Waterstones

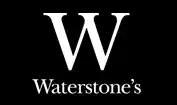
Waterstones logo until 2010

Following an attempt by Tim Waterstone in 1997 to buy the entire WHSmith group, WHSmith sold the Waterstones chain for £300 million to HMV Media plc (now HMV Group)—a joint venture between EMI, Advent International and Tim Waterstone. This included high-street brands HMV and rival Dillons, creating an international entertainment retailer. Waterstone was appointed chairman of the group but stood down in 2001, citing "concerns for the way the company was being run", and was replaced by Alan Giles. A year later, all Dillons shops were rebranded as Waterstones, with some sold to rival Ottakar's, making the brand defunct. The chain had also begun pulling out of its US overseas venture.